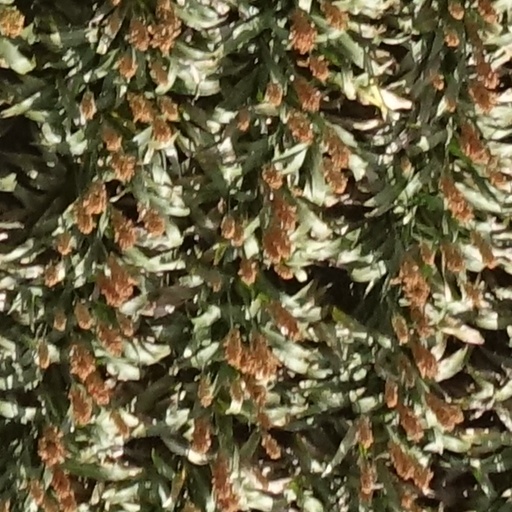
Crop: sorghum